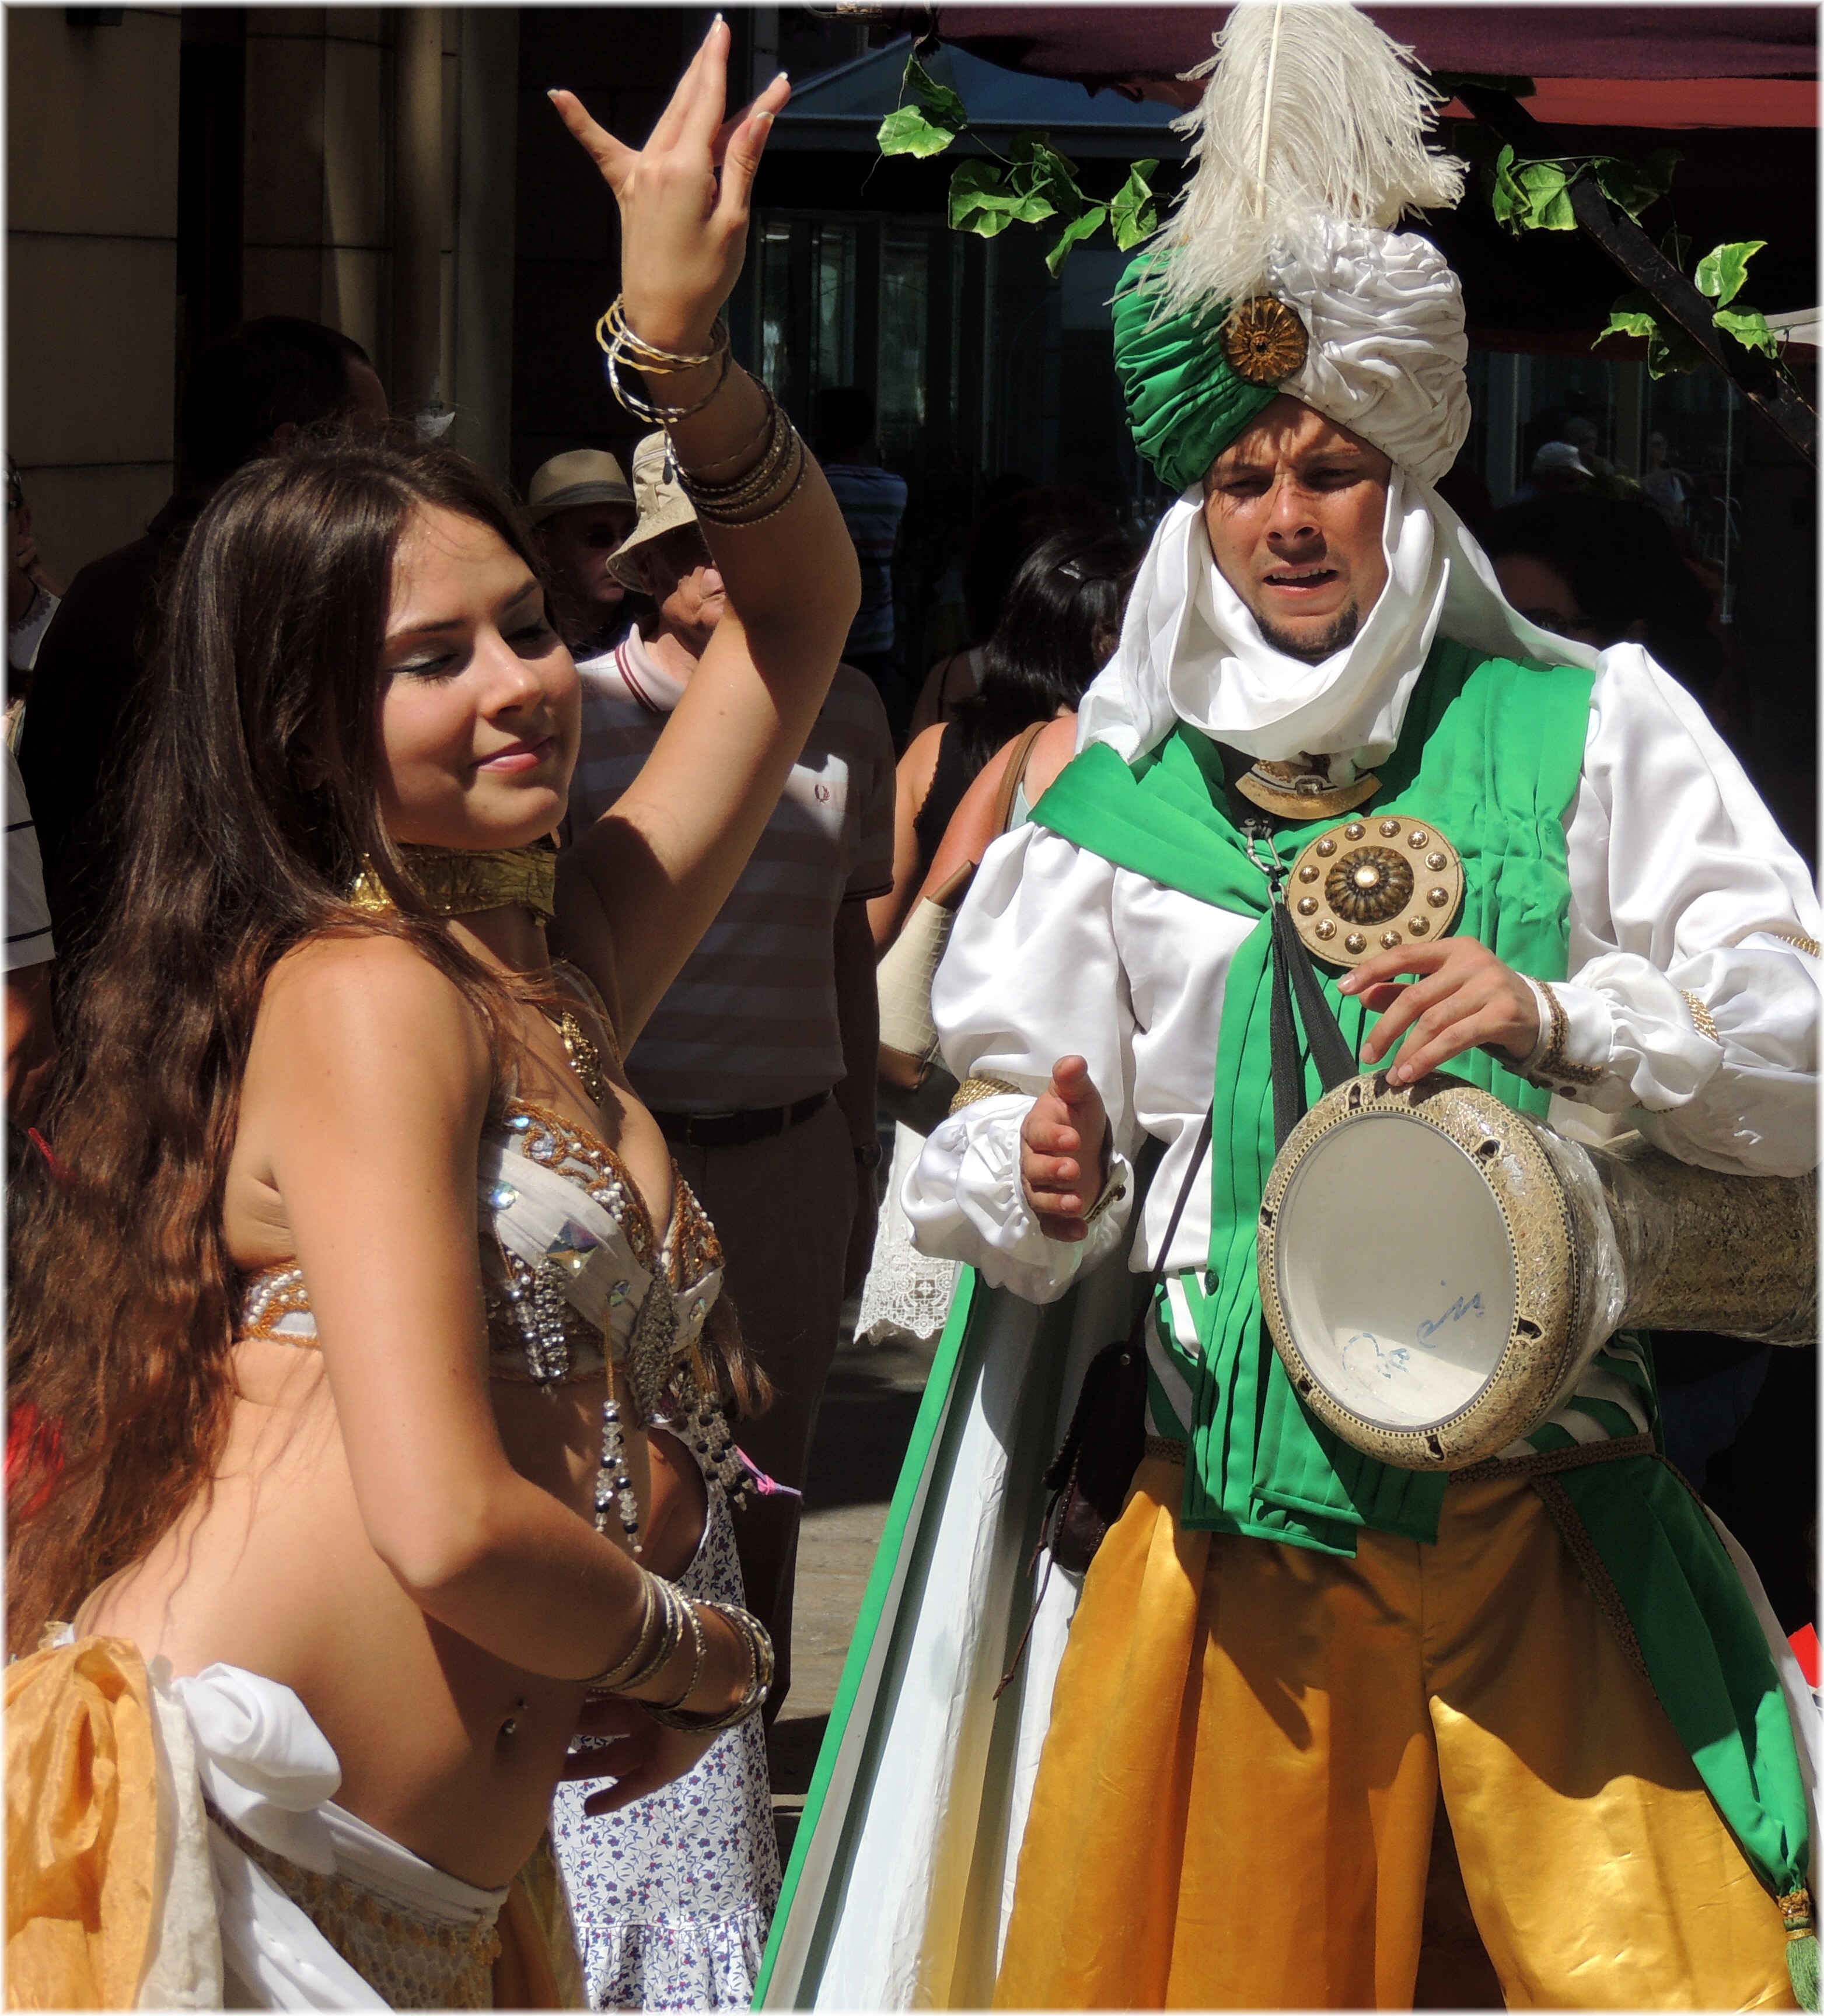
clothing, costume